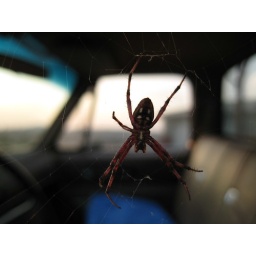
in the window of our truck outsire